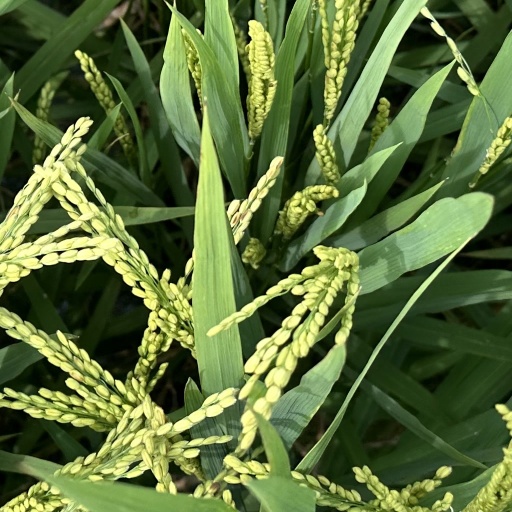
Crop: rice